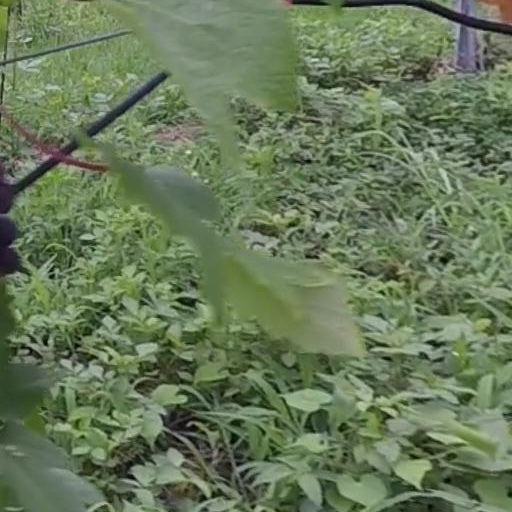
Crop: grape